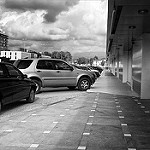
Scene: Outdoor